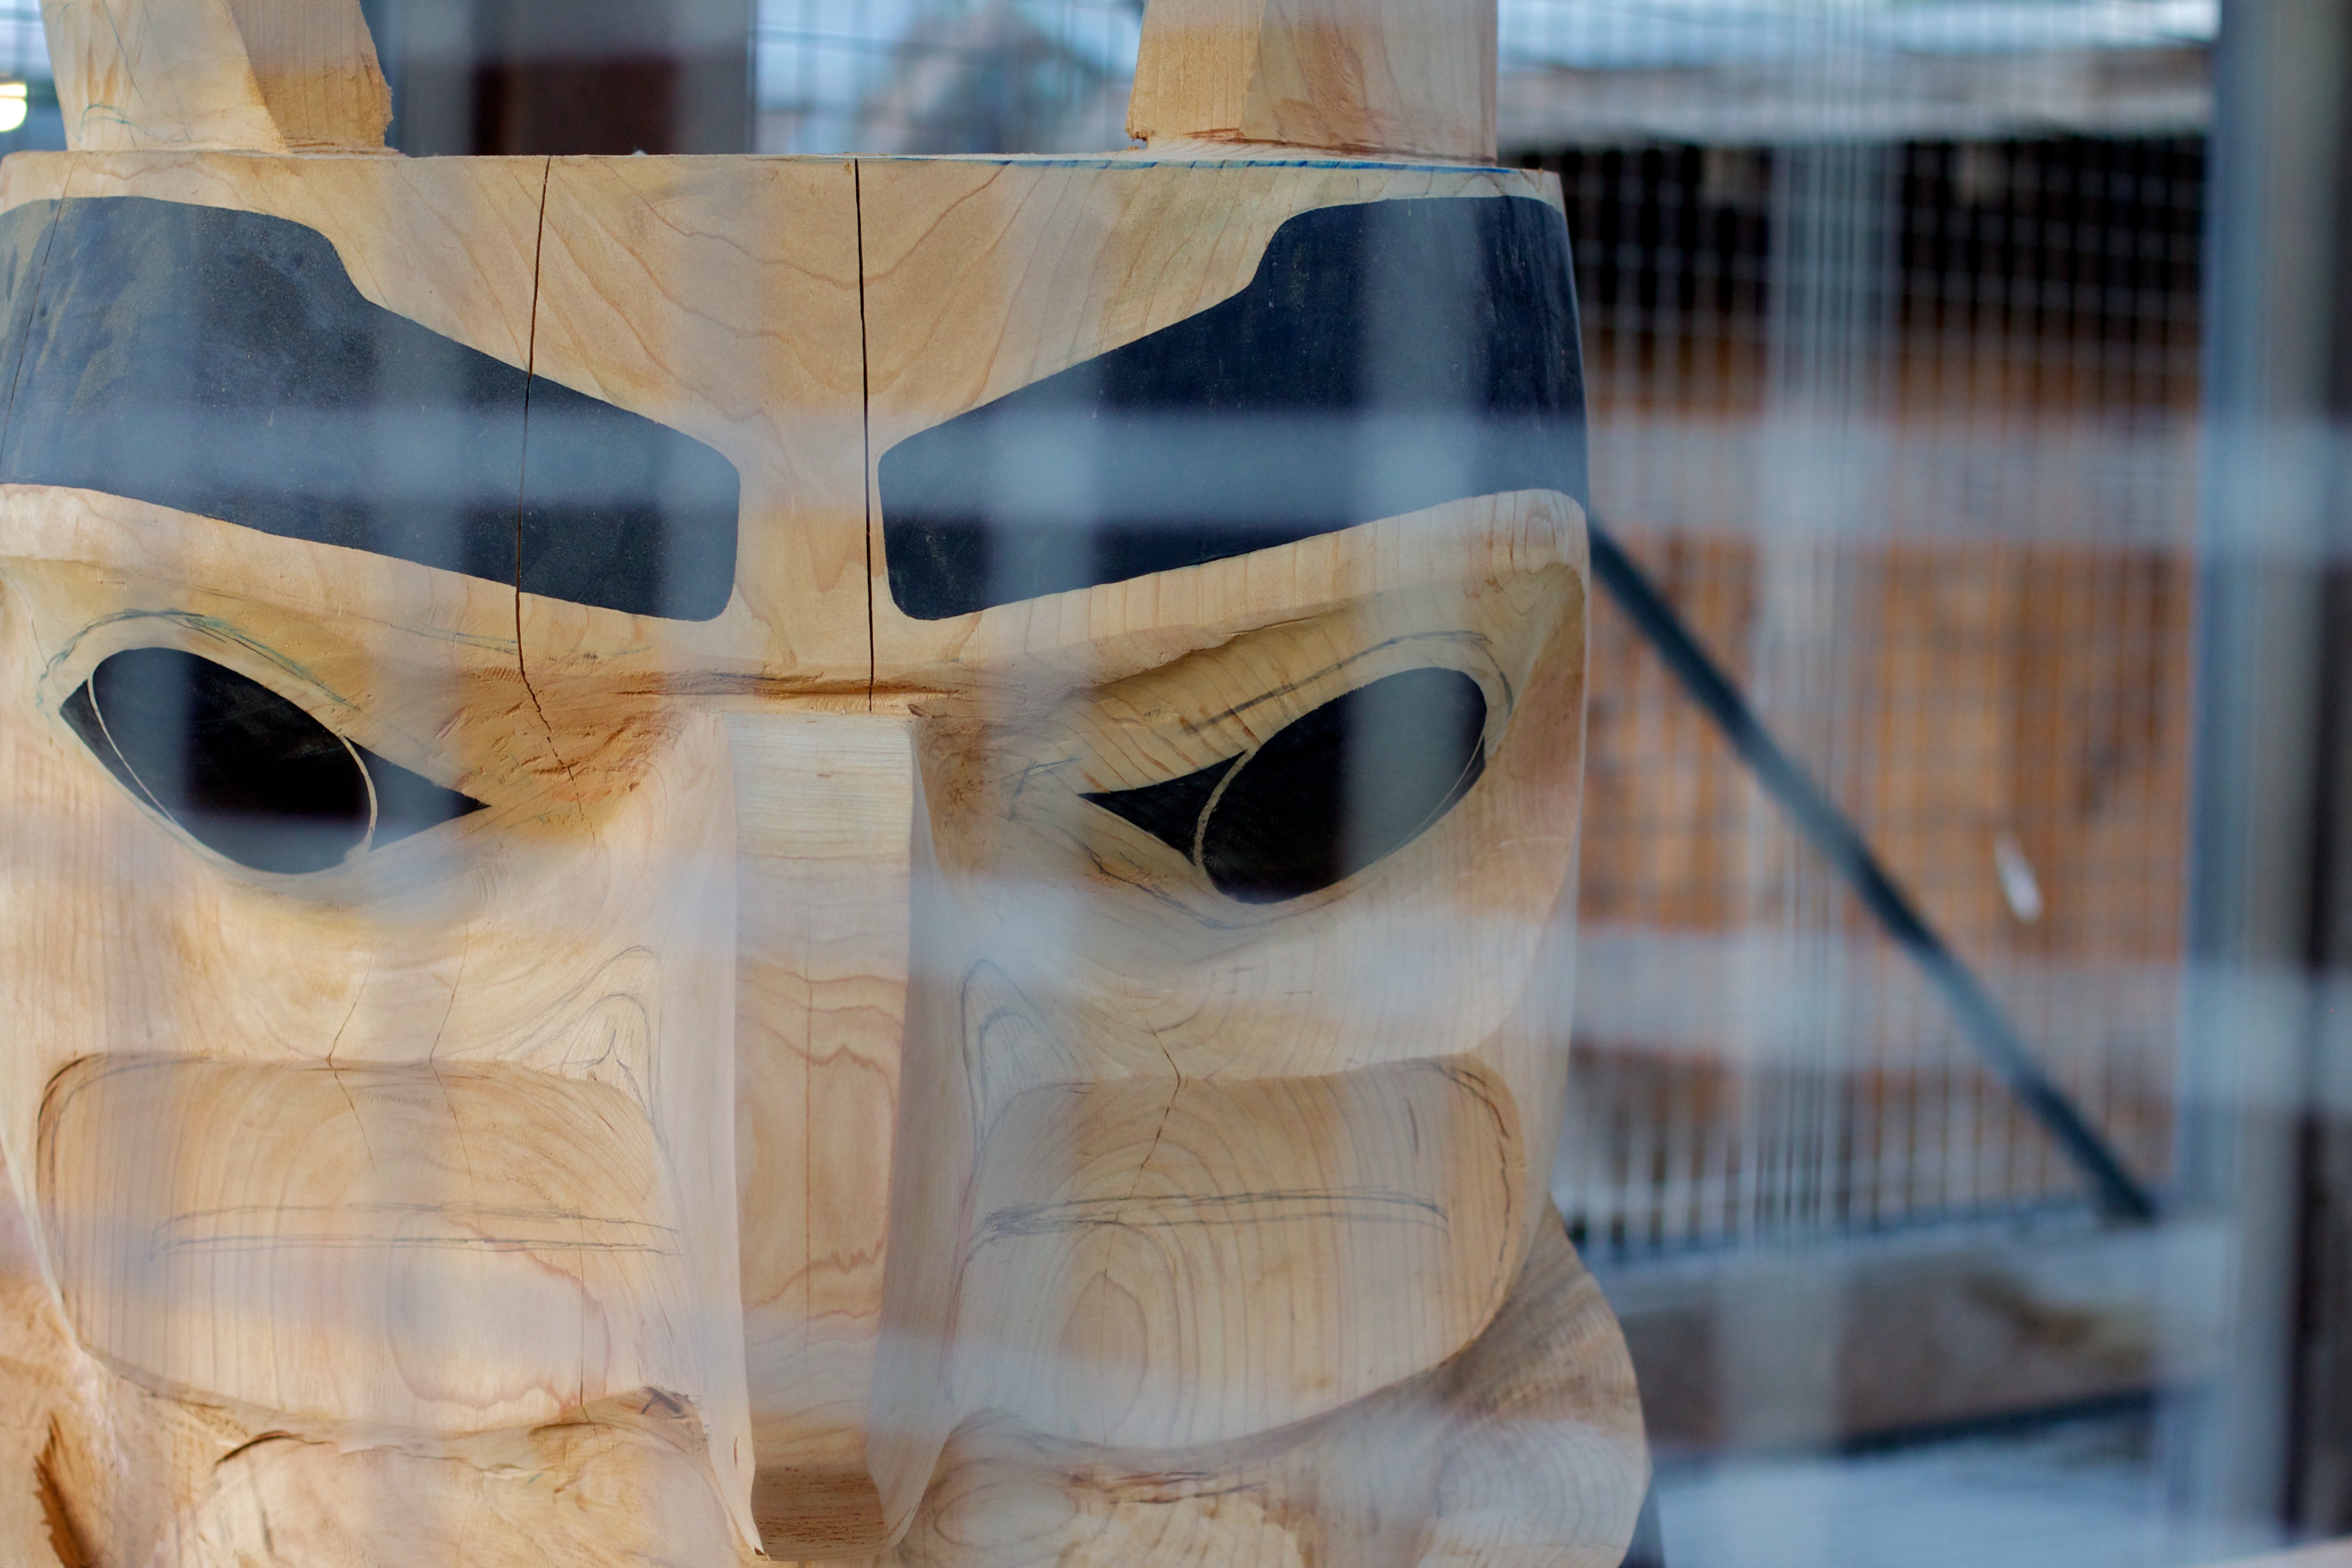
clothing, sculpture, art, head, carving, costume